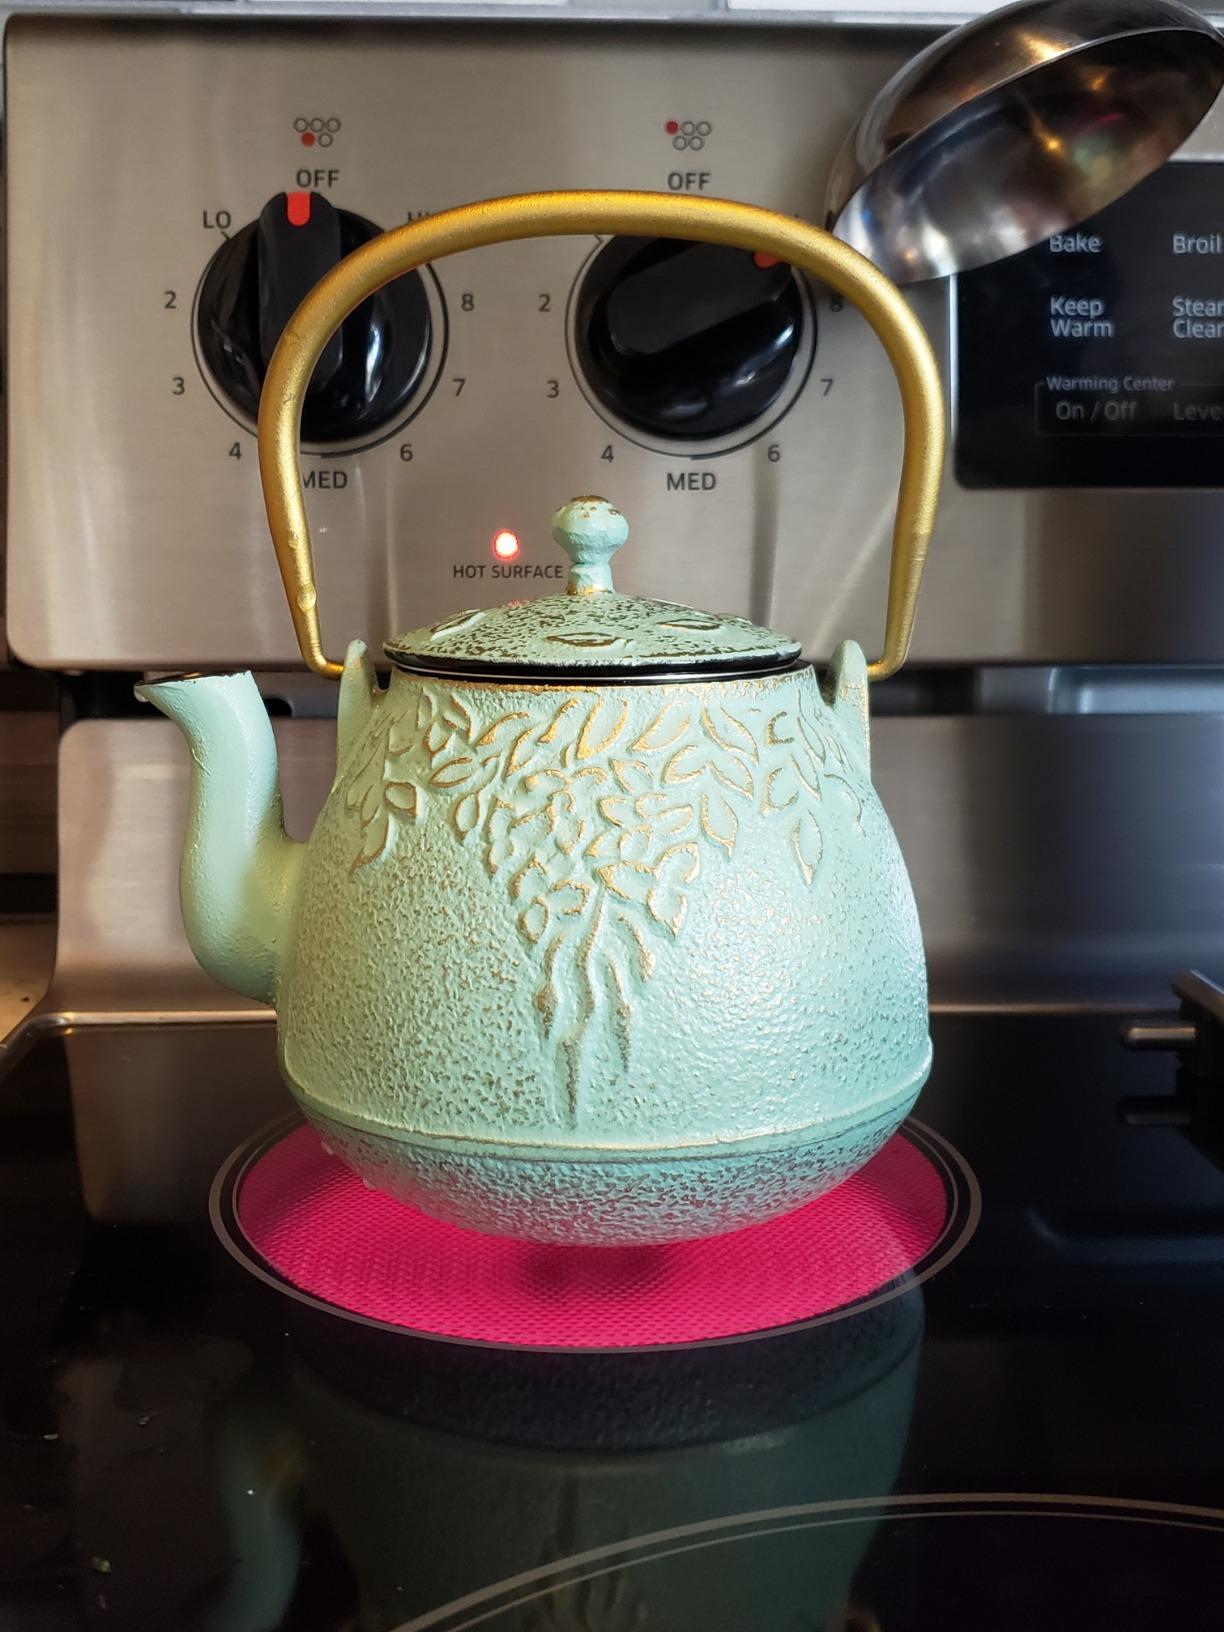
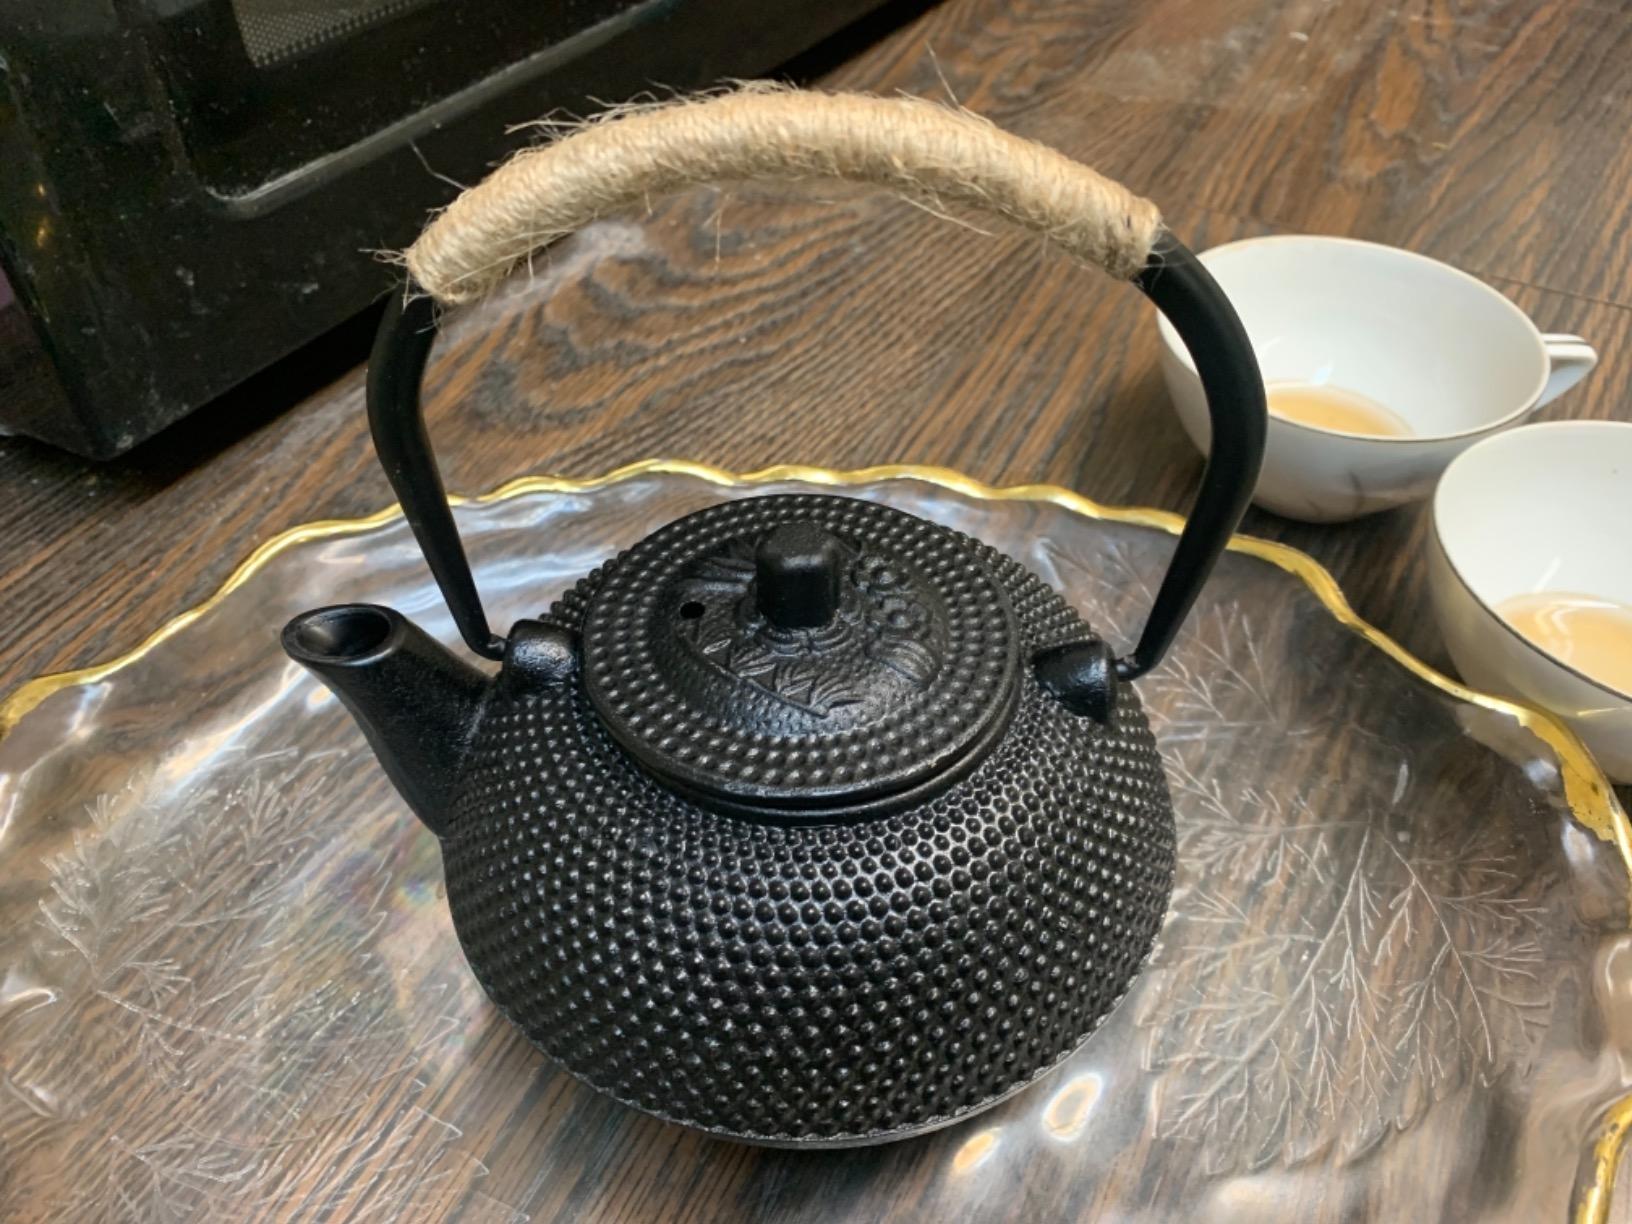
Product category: items_kettle
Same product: no